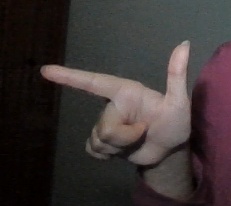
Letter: yaa